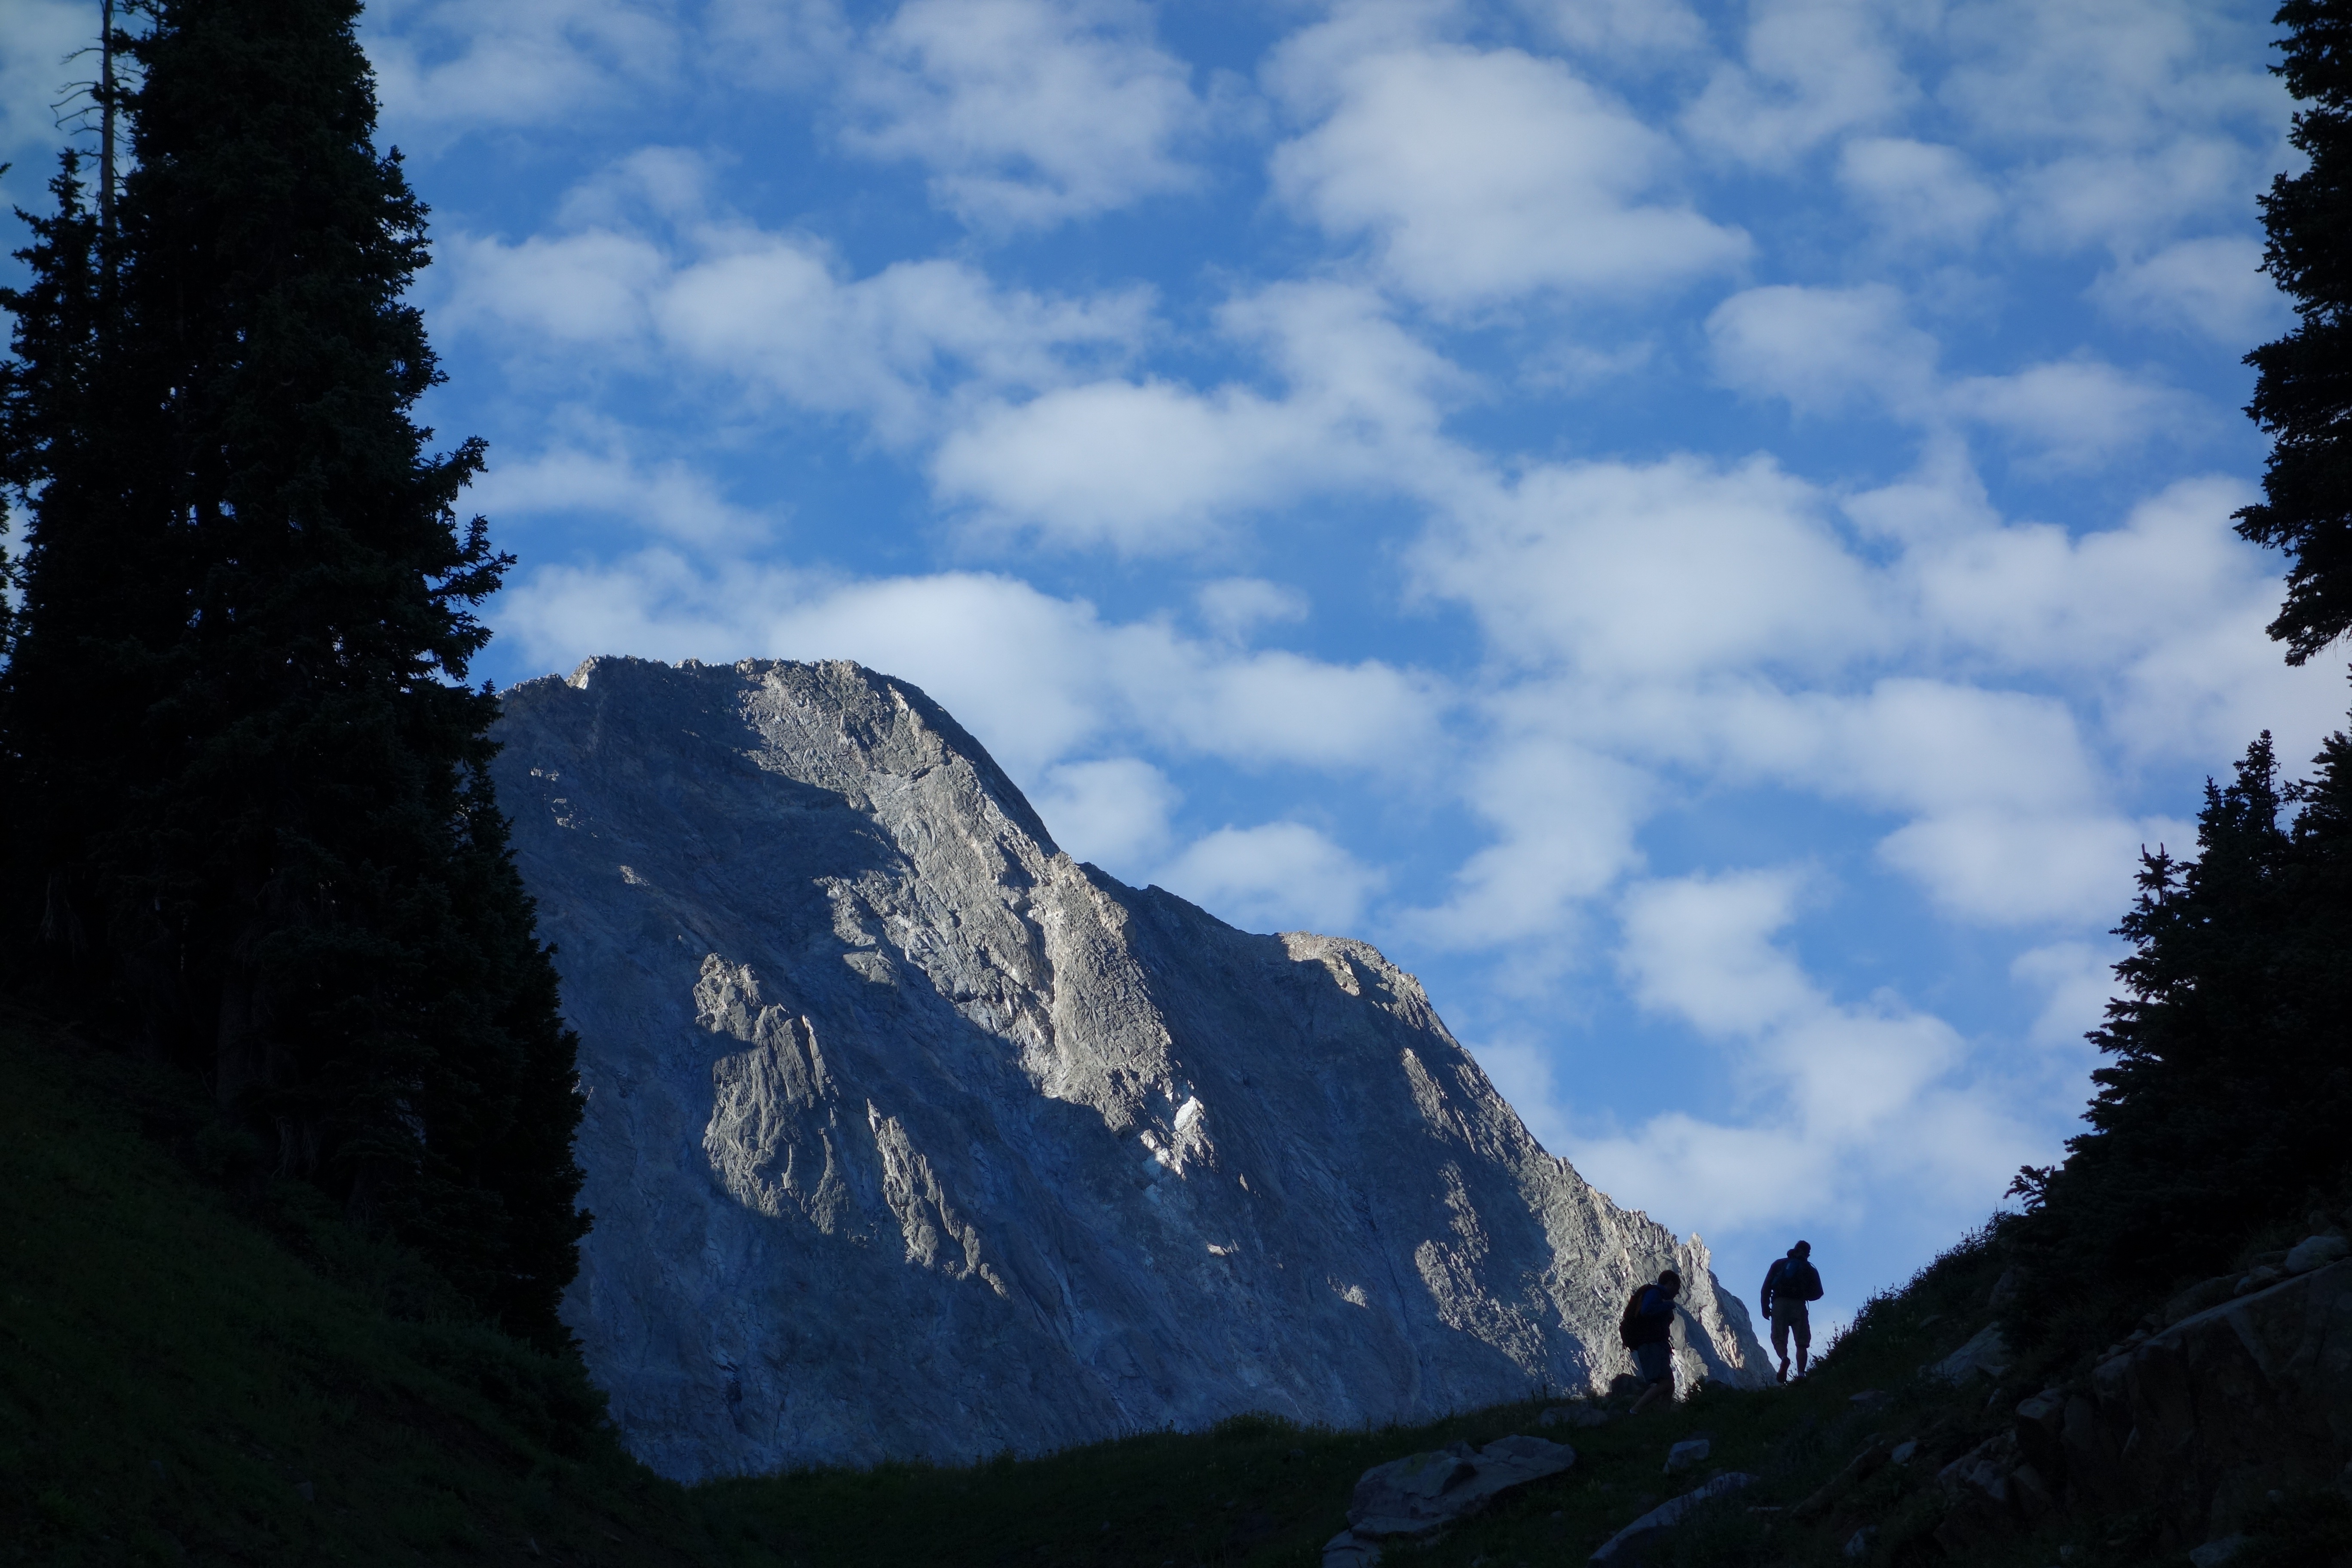
landscape, tree, nature, wilderness, mountain, snow, cloud, sky, hiking, peak, mountain range, scenery, ridge, summit, colorado, mountains, alps, landform, mountain pass, fourteener, geographical feature, mountainous landforms